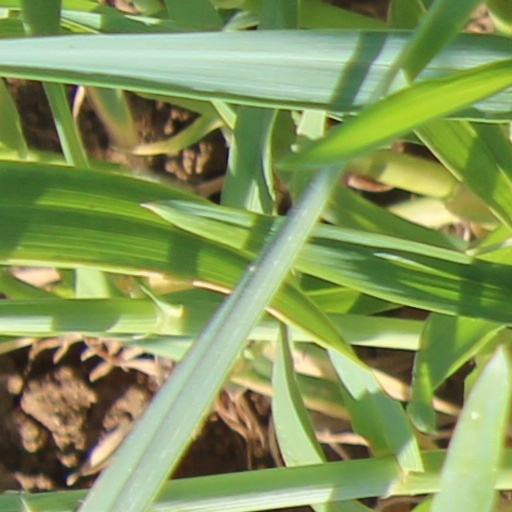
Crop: wheat